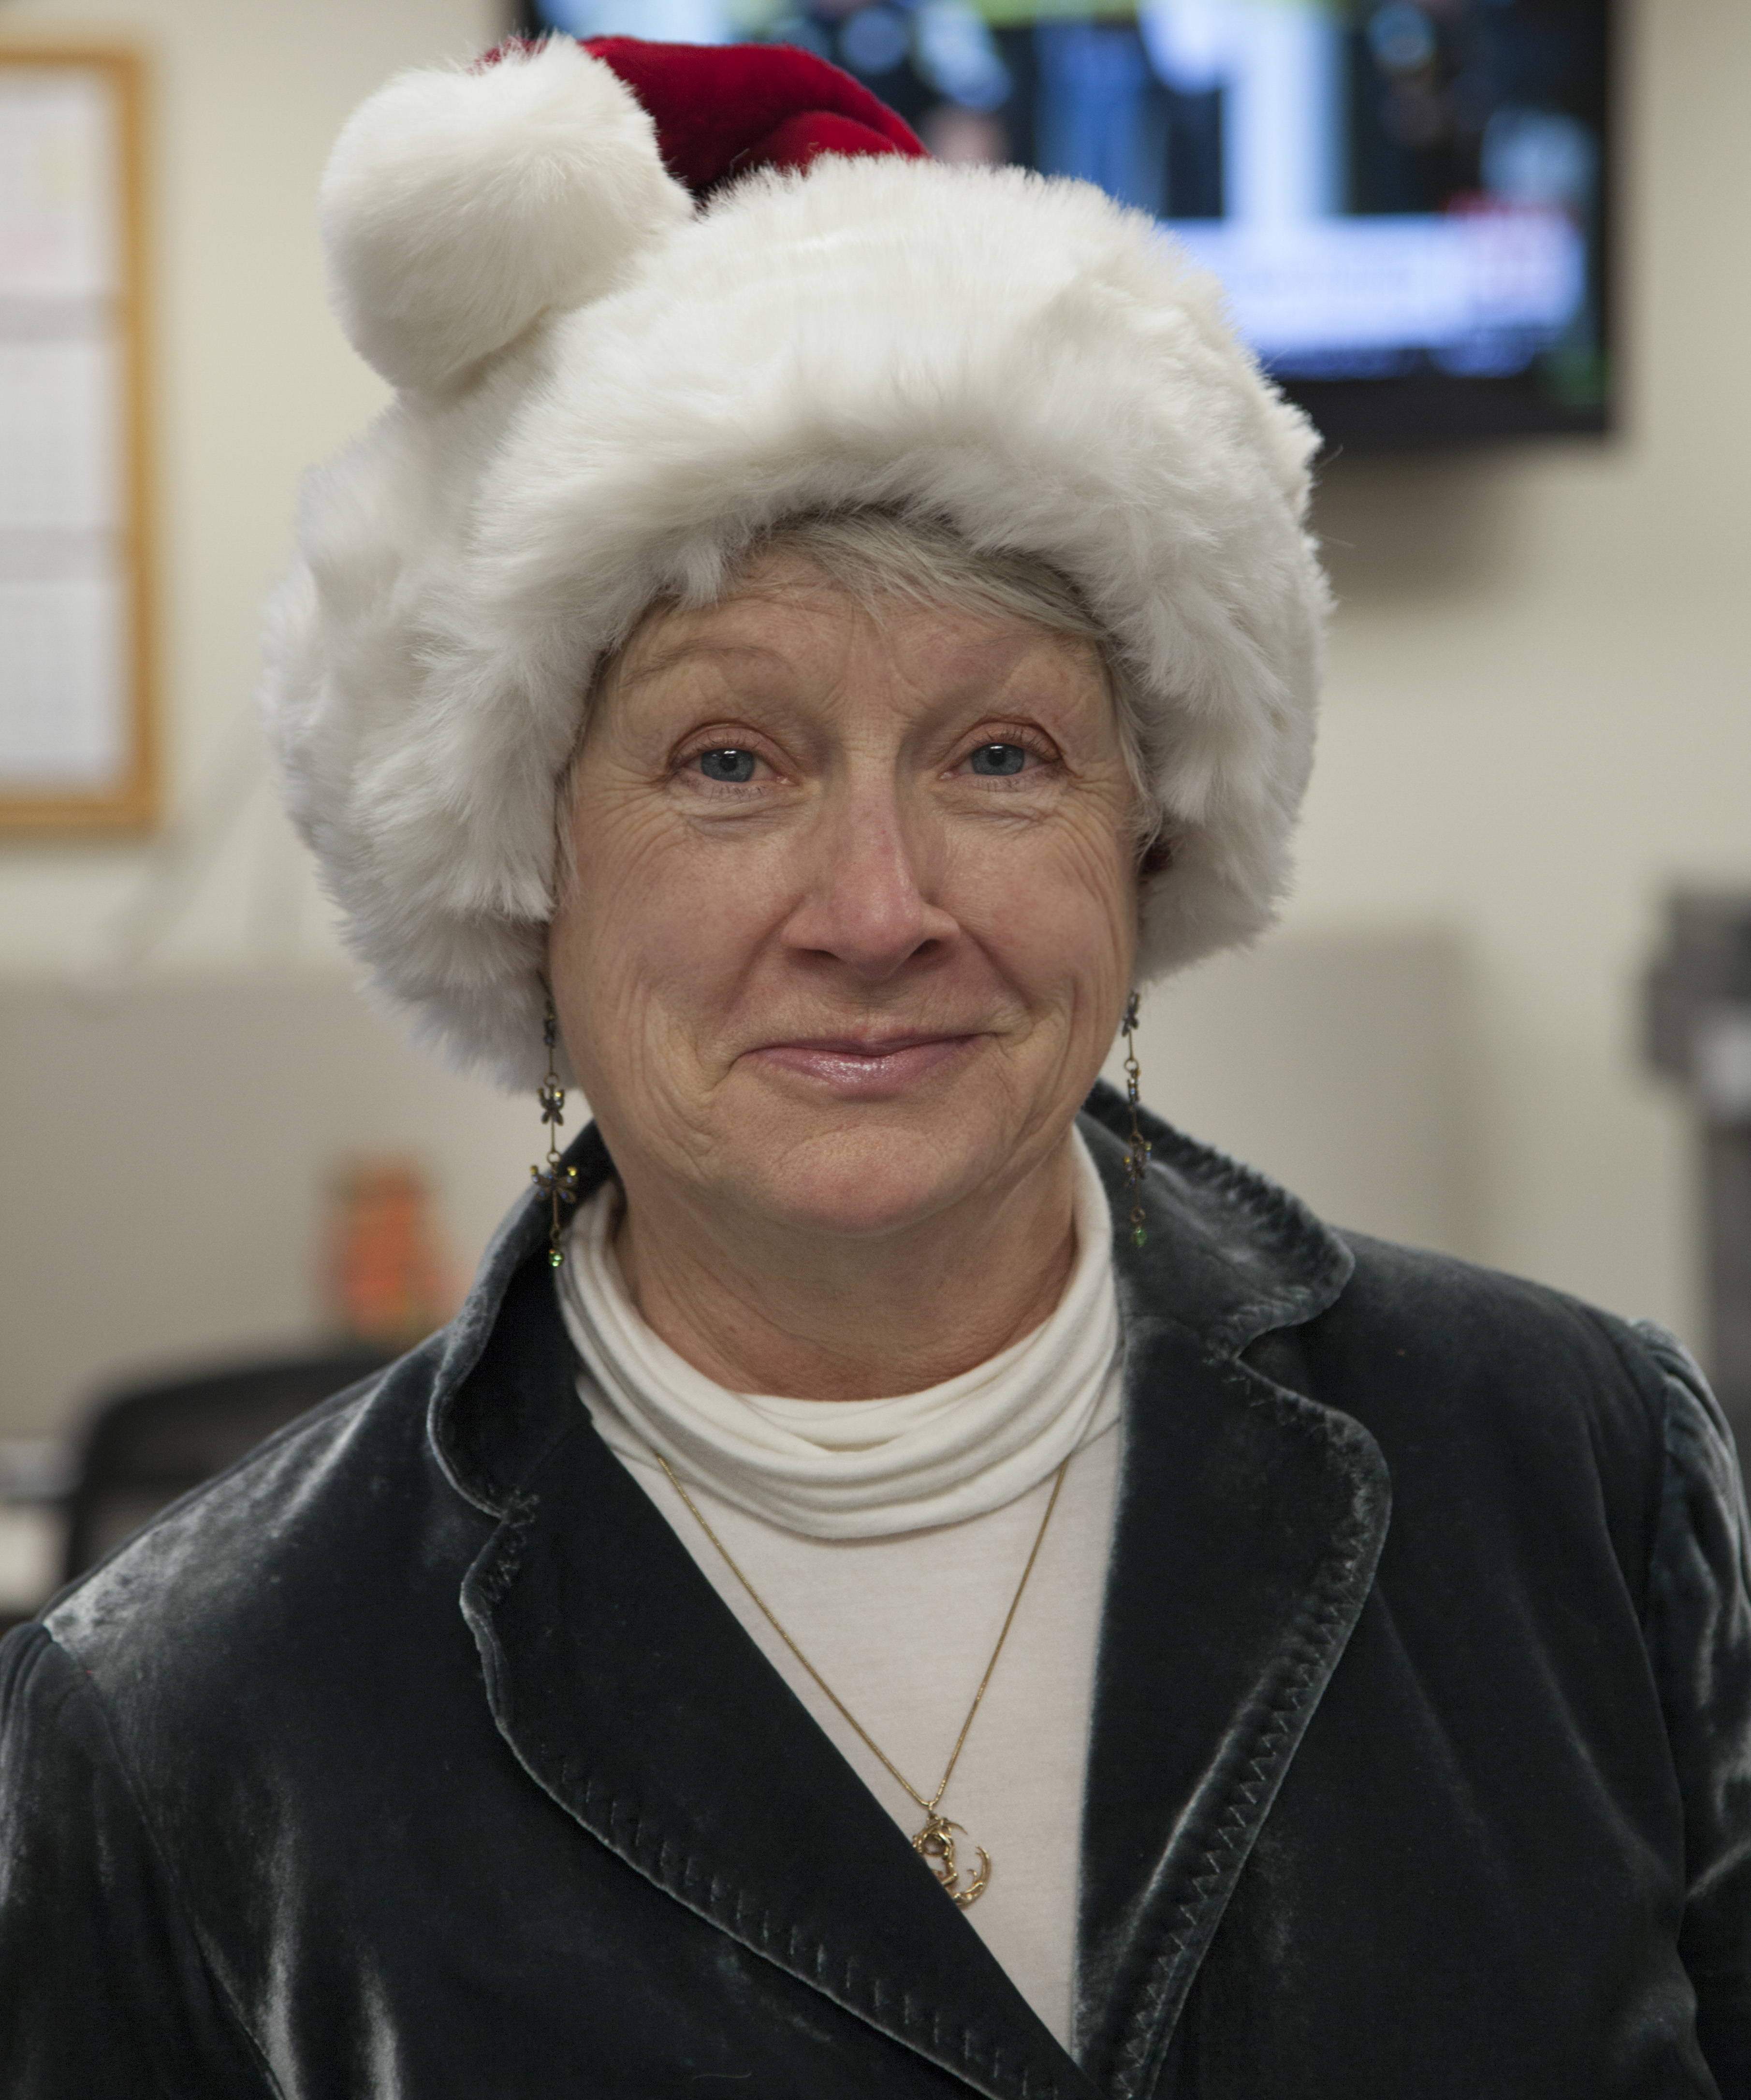
person, winter, woman, portrait, clothing, festive, senior citizen, 2015, costume, santahat, 365, 3652015imstillstanding